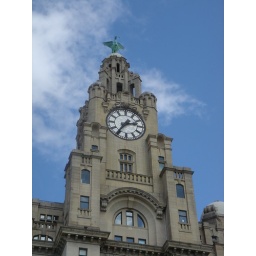
The largest clock tower in England towers above the river Mersey